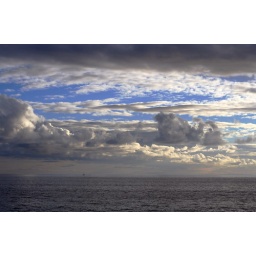
clouds and sky over the pacific